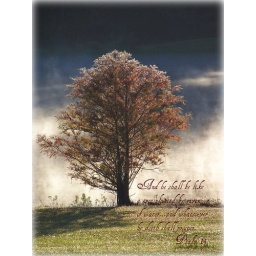
tree by the water